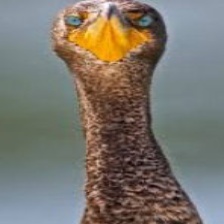
Species: DOUBLE BRESTED CORMARANT
Scientific name: PHALACROCORAX AURITUS